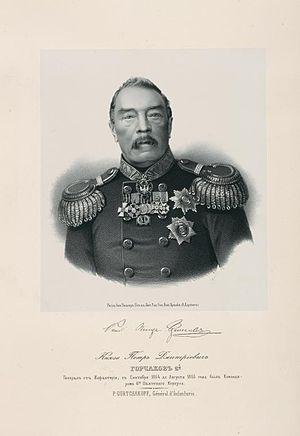
Piotr D. Gortchakov. Svenska: Peter Dmitrijevitj Gortjakov.
Le Prince Piotr Dmitrievitch Gortchakov était un membre de la noblesse russe.